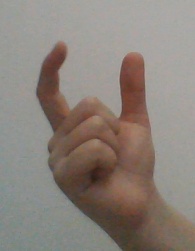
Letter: nun